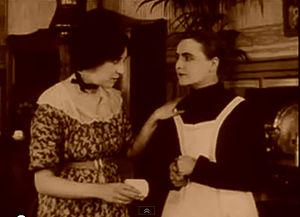
Suzanne Le Bret est une actrice française du cinéma muet, née le 28 février 1889 au Havre et morte le 7 novembre 1928 en son domicile dans le 19ᵉ arrondissement de Paris, à l'âge de 39 ans.